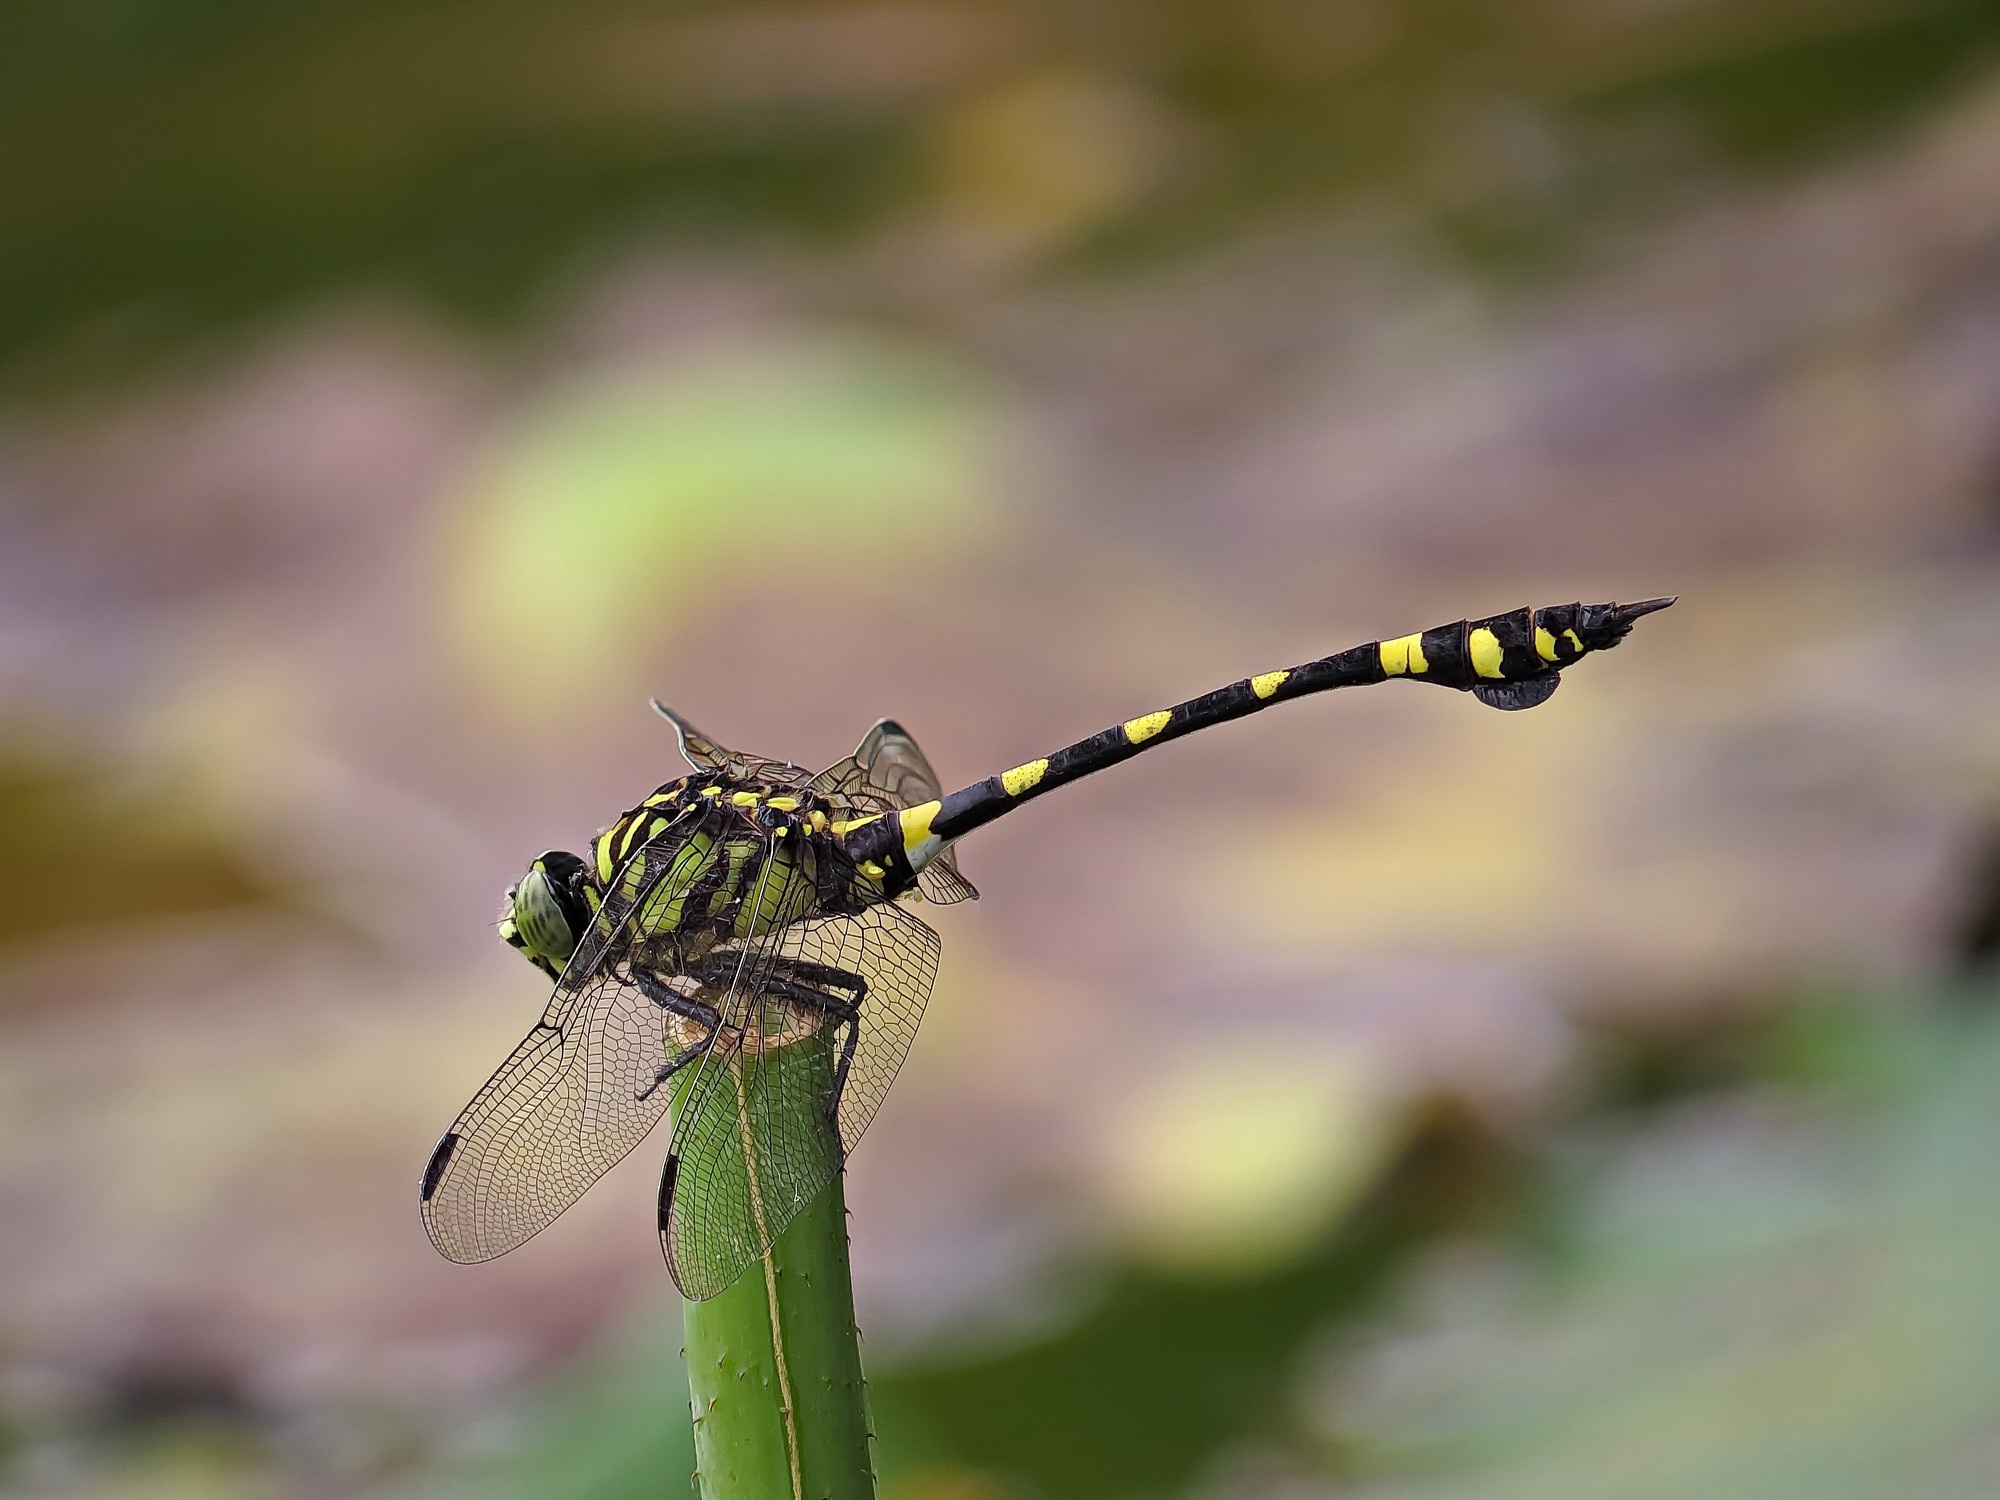
nature, photography, flower, wildlife, green, insect, flora, fauna, invertebrate, close up, dragonfly, damselfly, macro photography, arthropod, properties, plant stem, dragonflies and damseflies, net winged insects